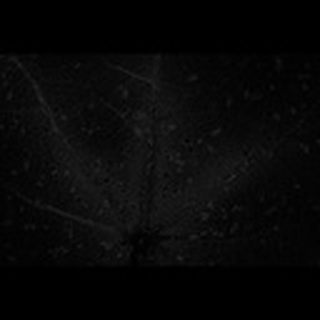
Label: cotton_aphids